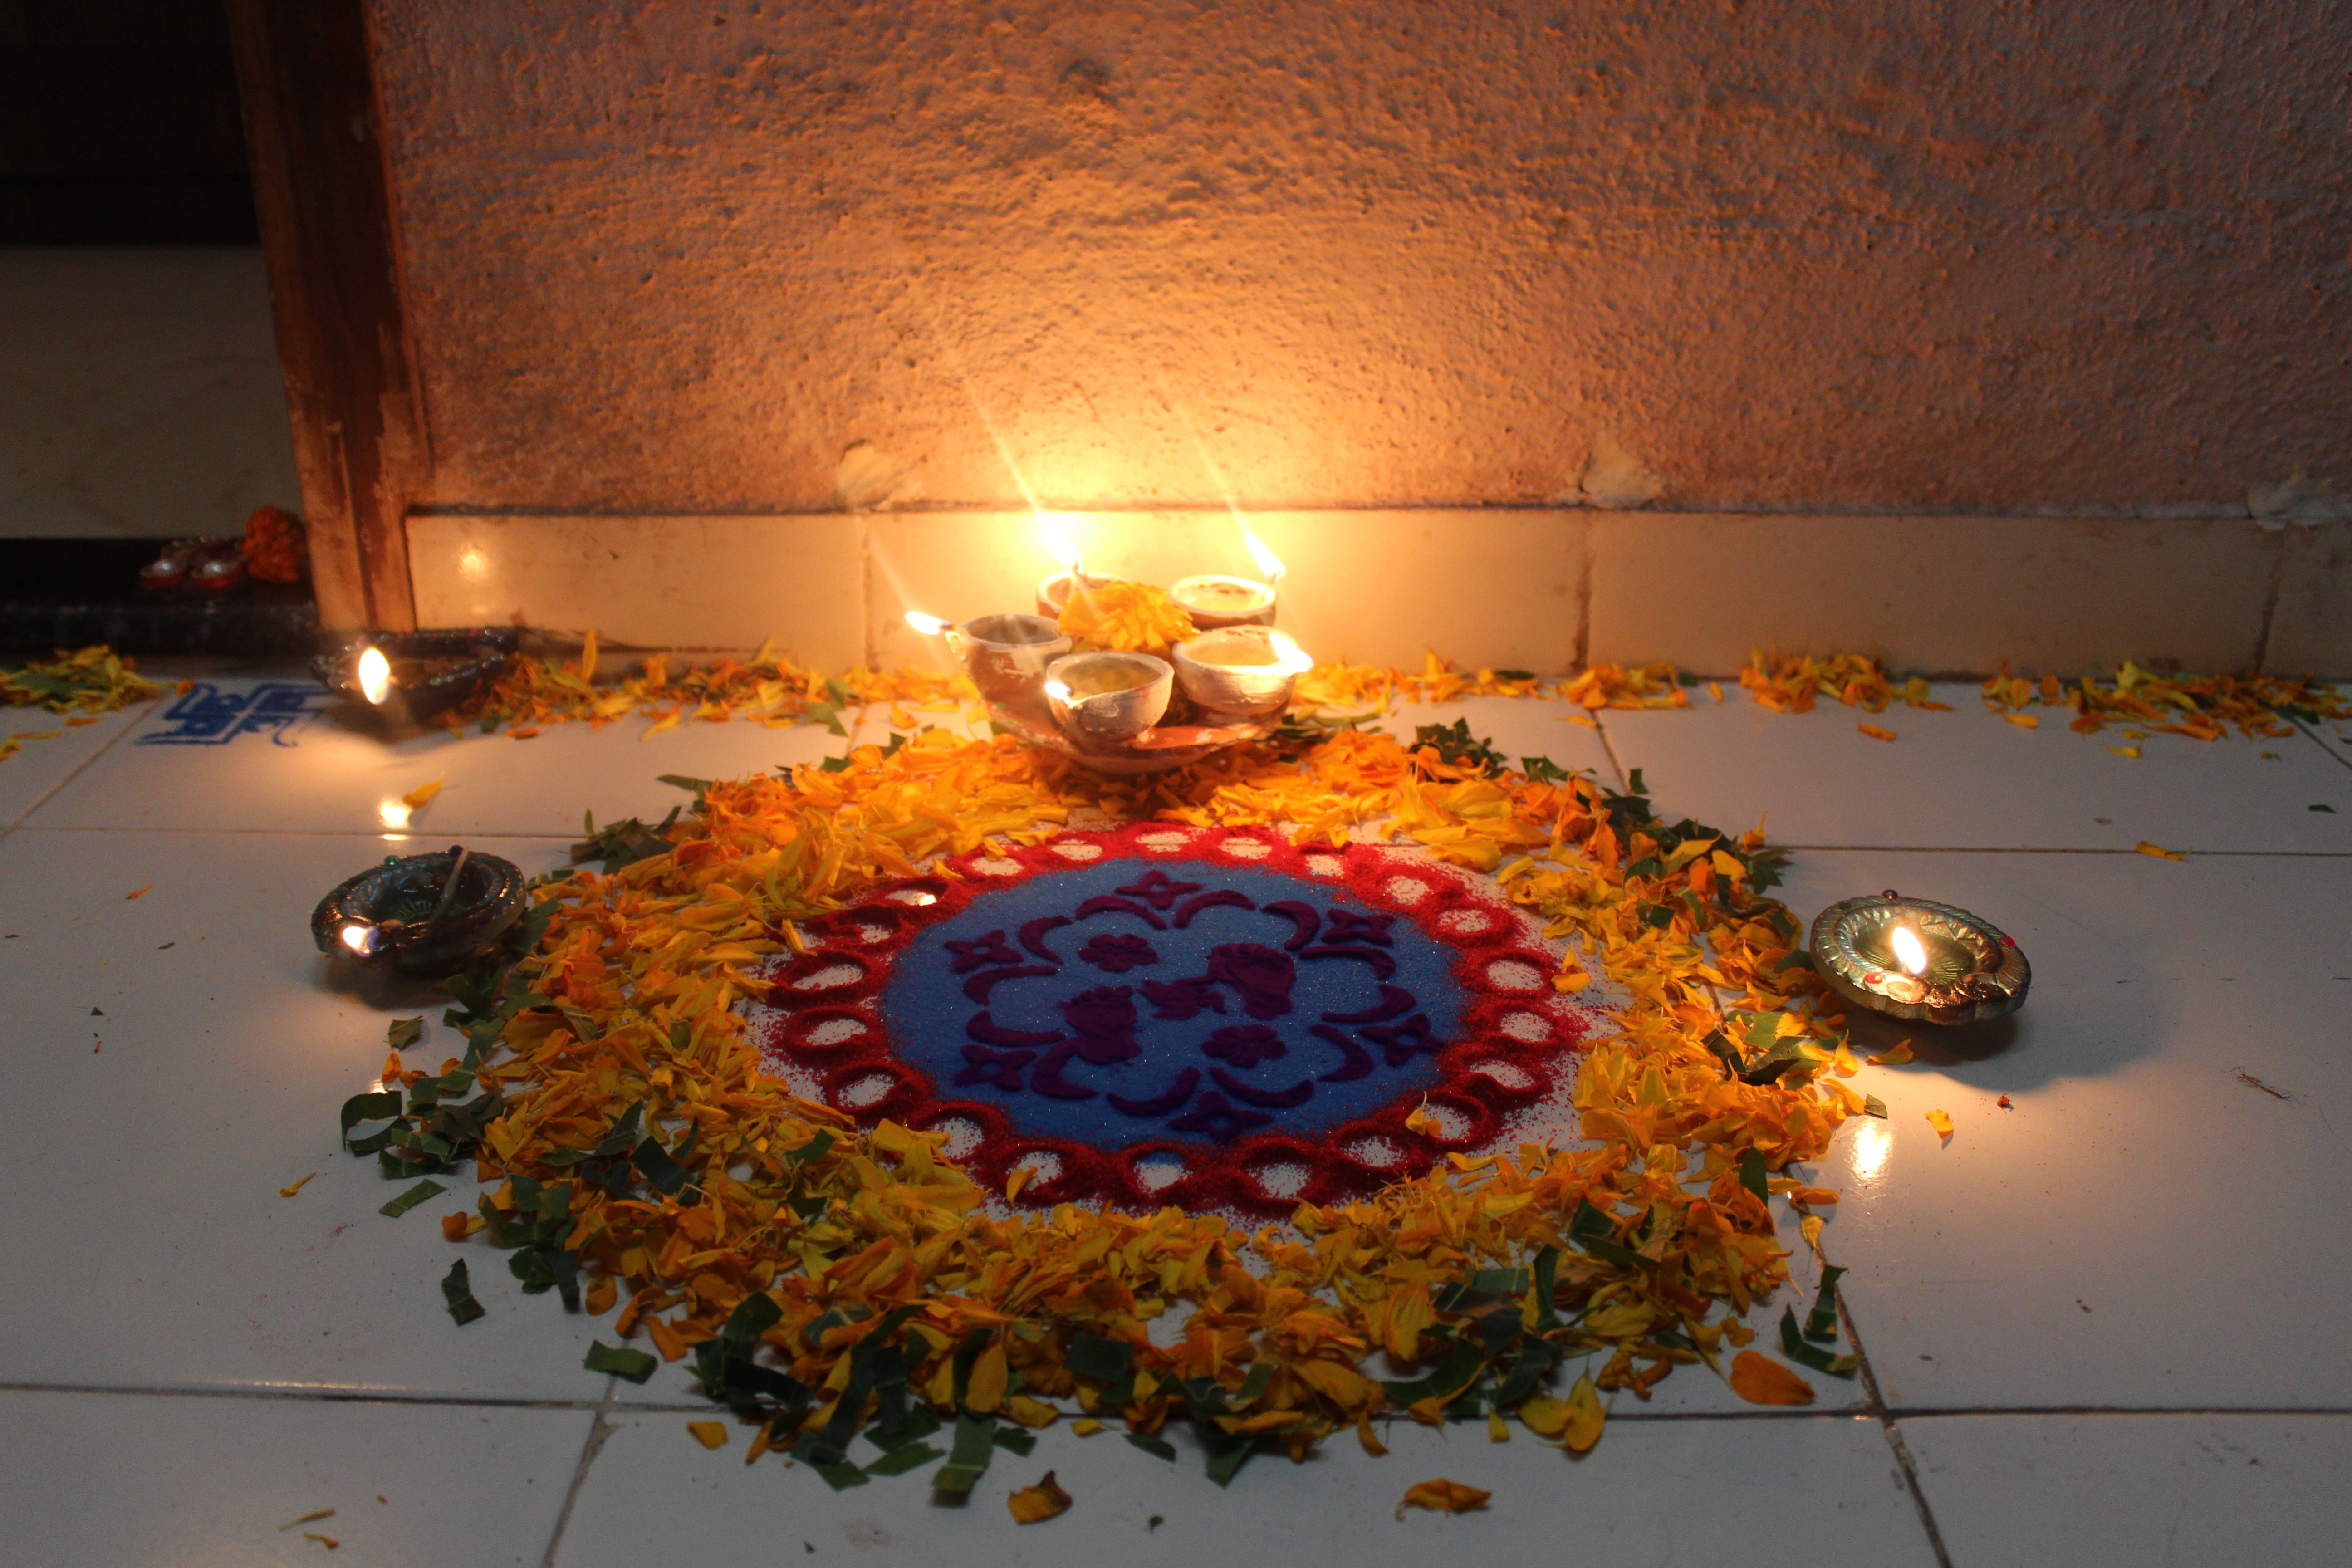
flower, religion, lighting, circle, spiritual, art, festival, india, hindu, tradition, indian, diwali, hinduism, rangoli